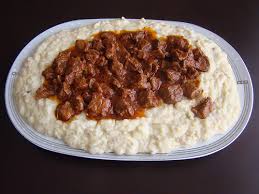
Yemek: hunkar_begendi